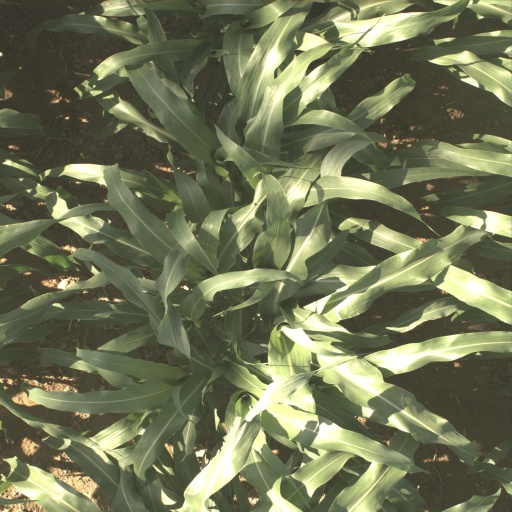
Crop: sorghum